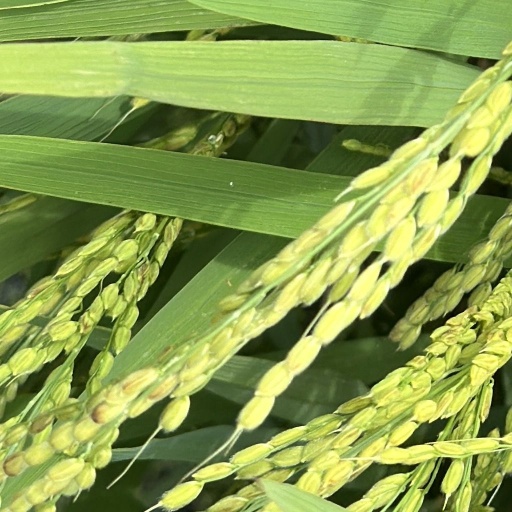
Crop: rice